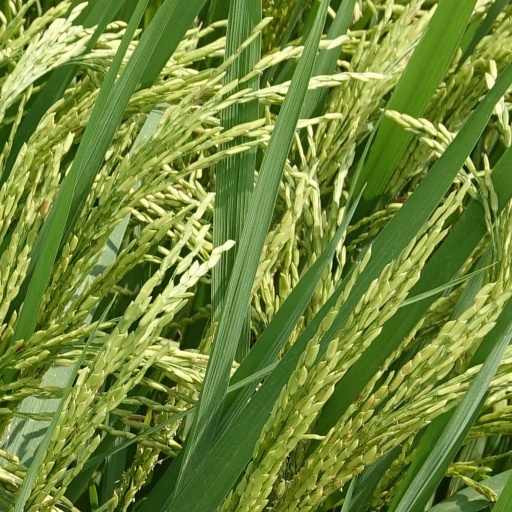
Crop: rice